National Capital Region Police Office

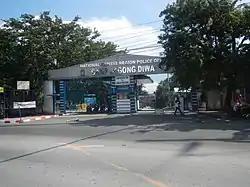
The gate of Camp Bagong Diwa, headquarters of the NCRPO

Following the People Power Revolution of February 1986 which ousted Marcos as president, the PC METROCOM was renamed as the Philippine Constubulary Capital Region Command (PC CAPCOM). The Philippine Constubulary (PC) itself would be abolished through Republic Act 6975, the Department of Interior and Local Government Act of 1990, passed by the 8th Philippine Congress and signed by then President Corazon Aquino in December 1990. The Philippine National Police (PNP) was established as in PC's place.